Juno Awards of 2009

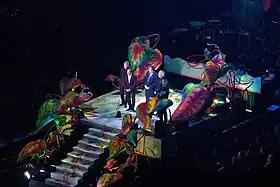
Loverboy, inductees of the Canadian Music Hall of Fame, at the 2009 Juno Awards ceremony

The primary awards ceremony on 29 March 2009 was telecast by CTV from General Motors Place and hosted for the second consecutive year by Russell Peters.